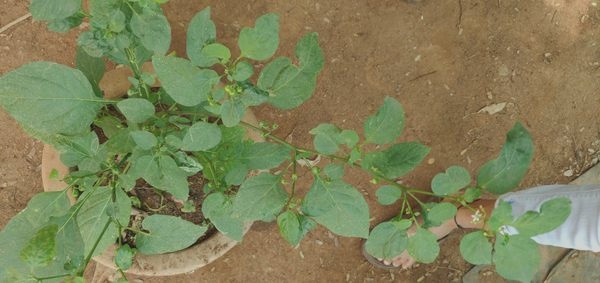
Plant: Nagadali